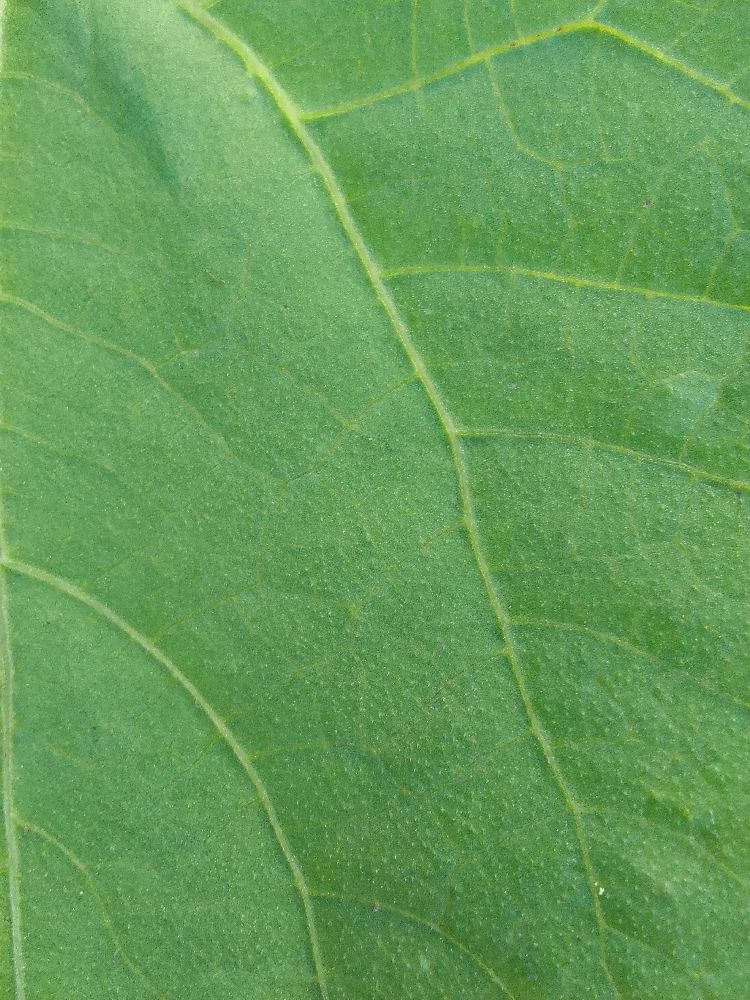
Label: healthy